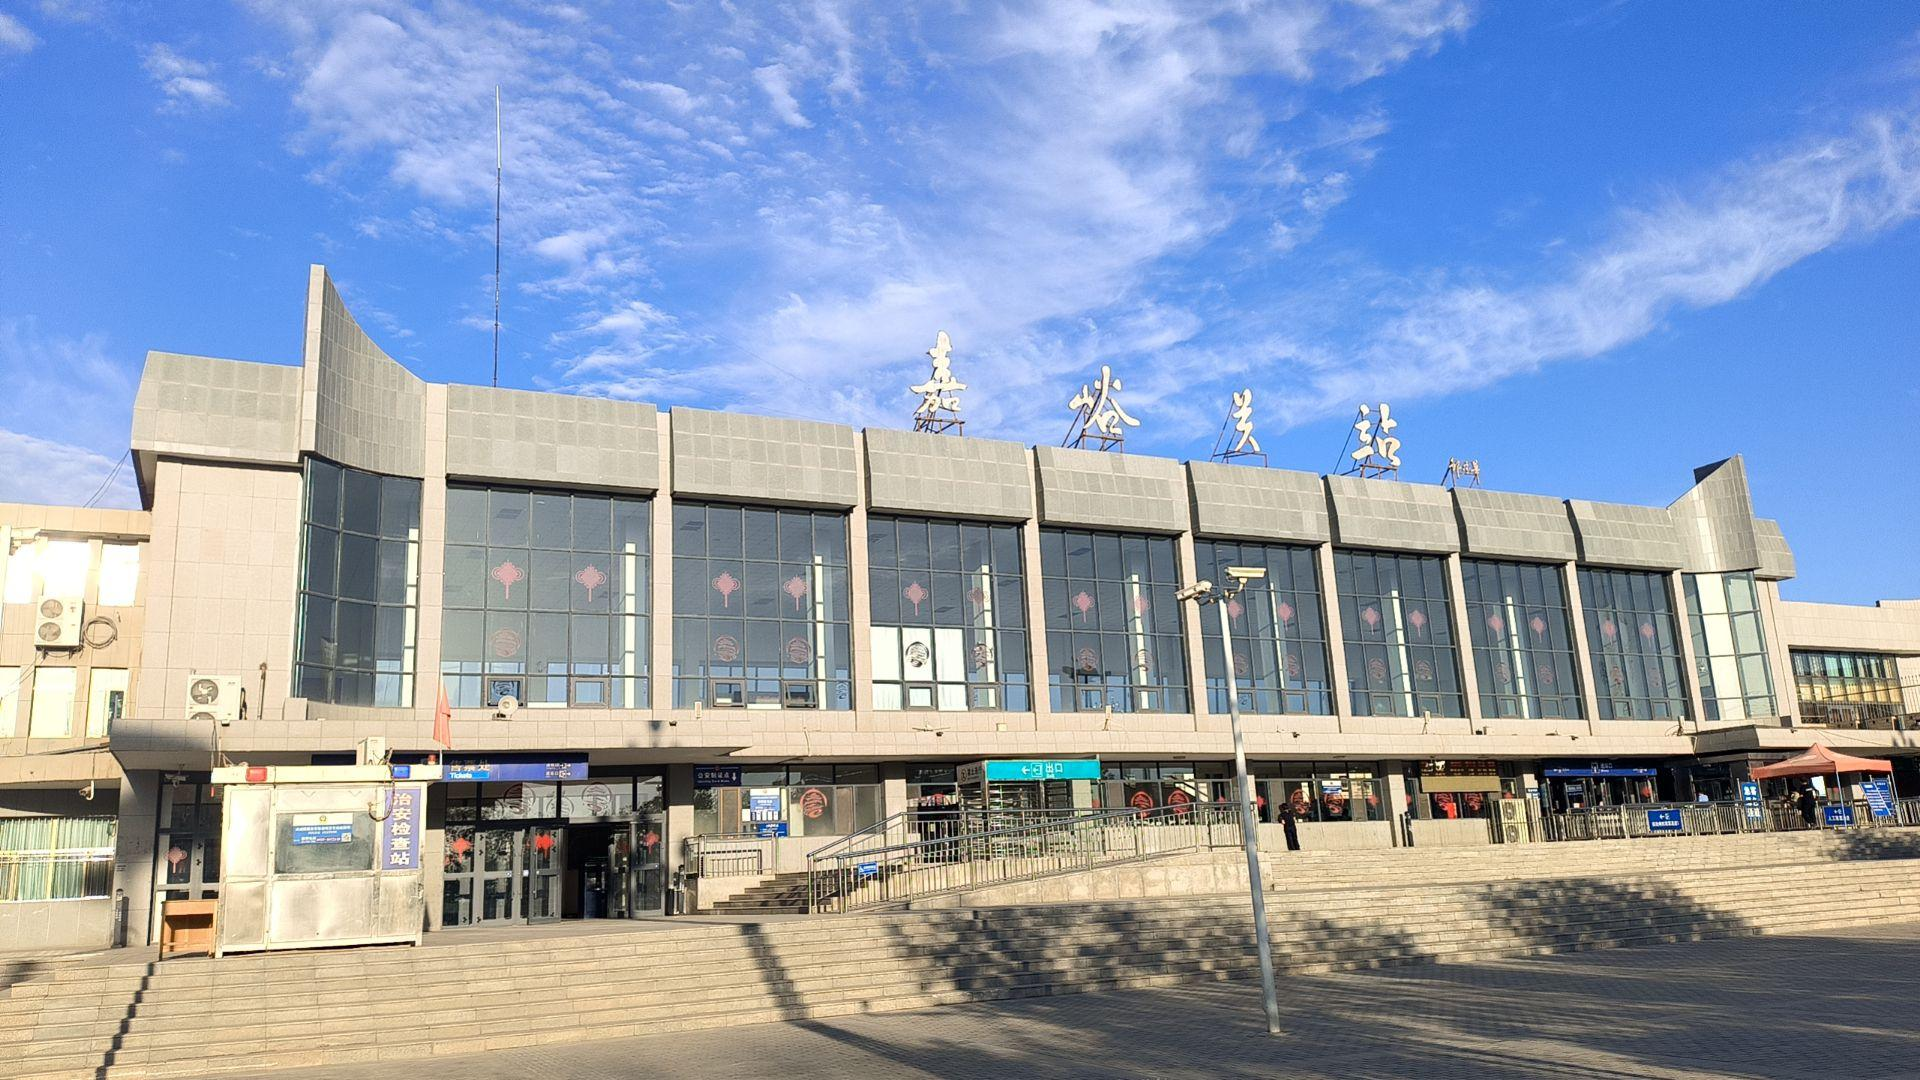
地标名称：嘉峪关站